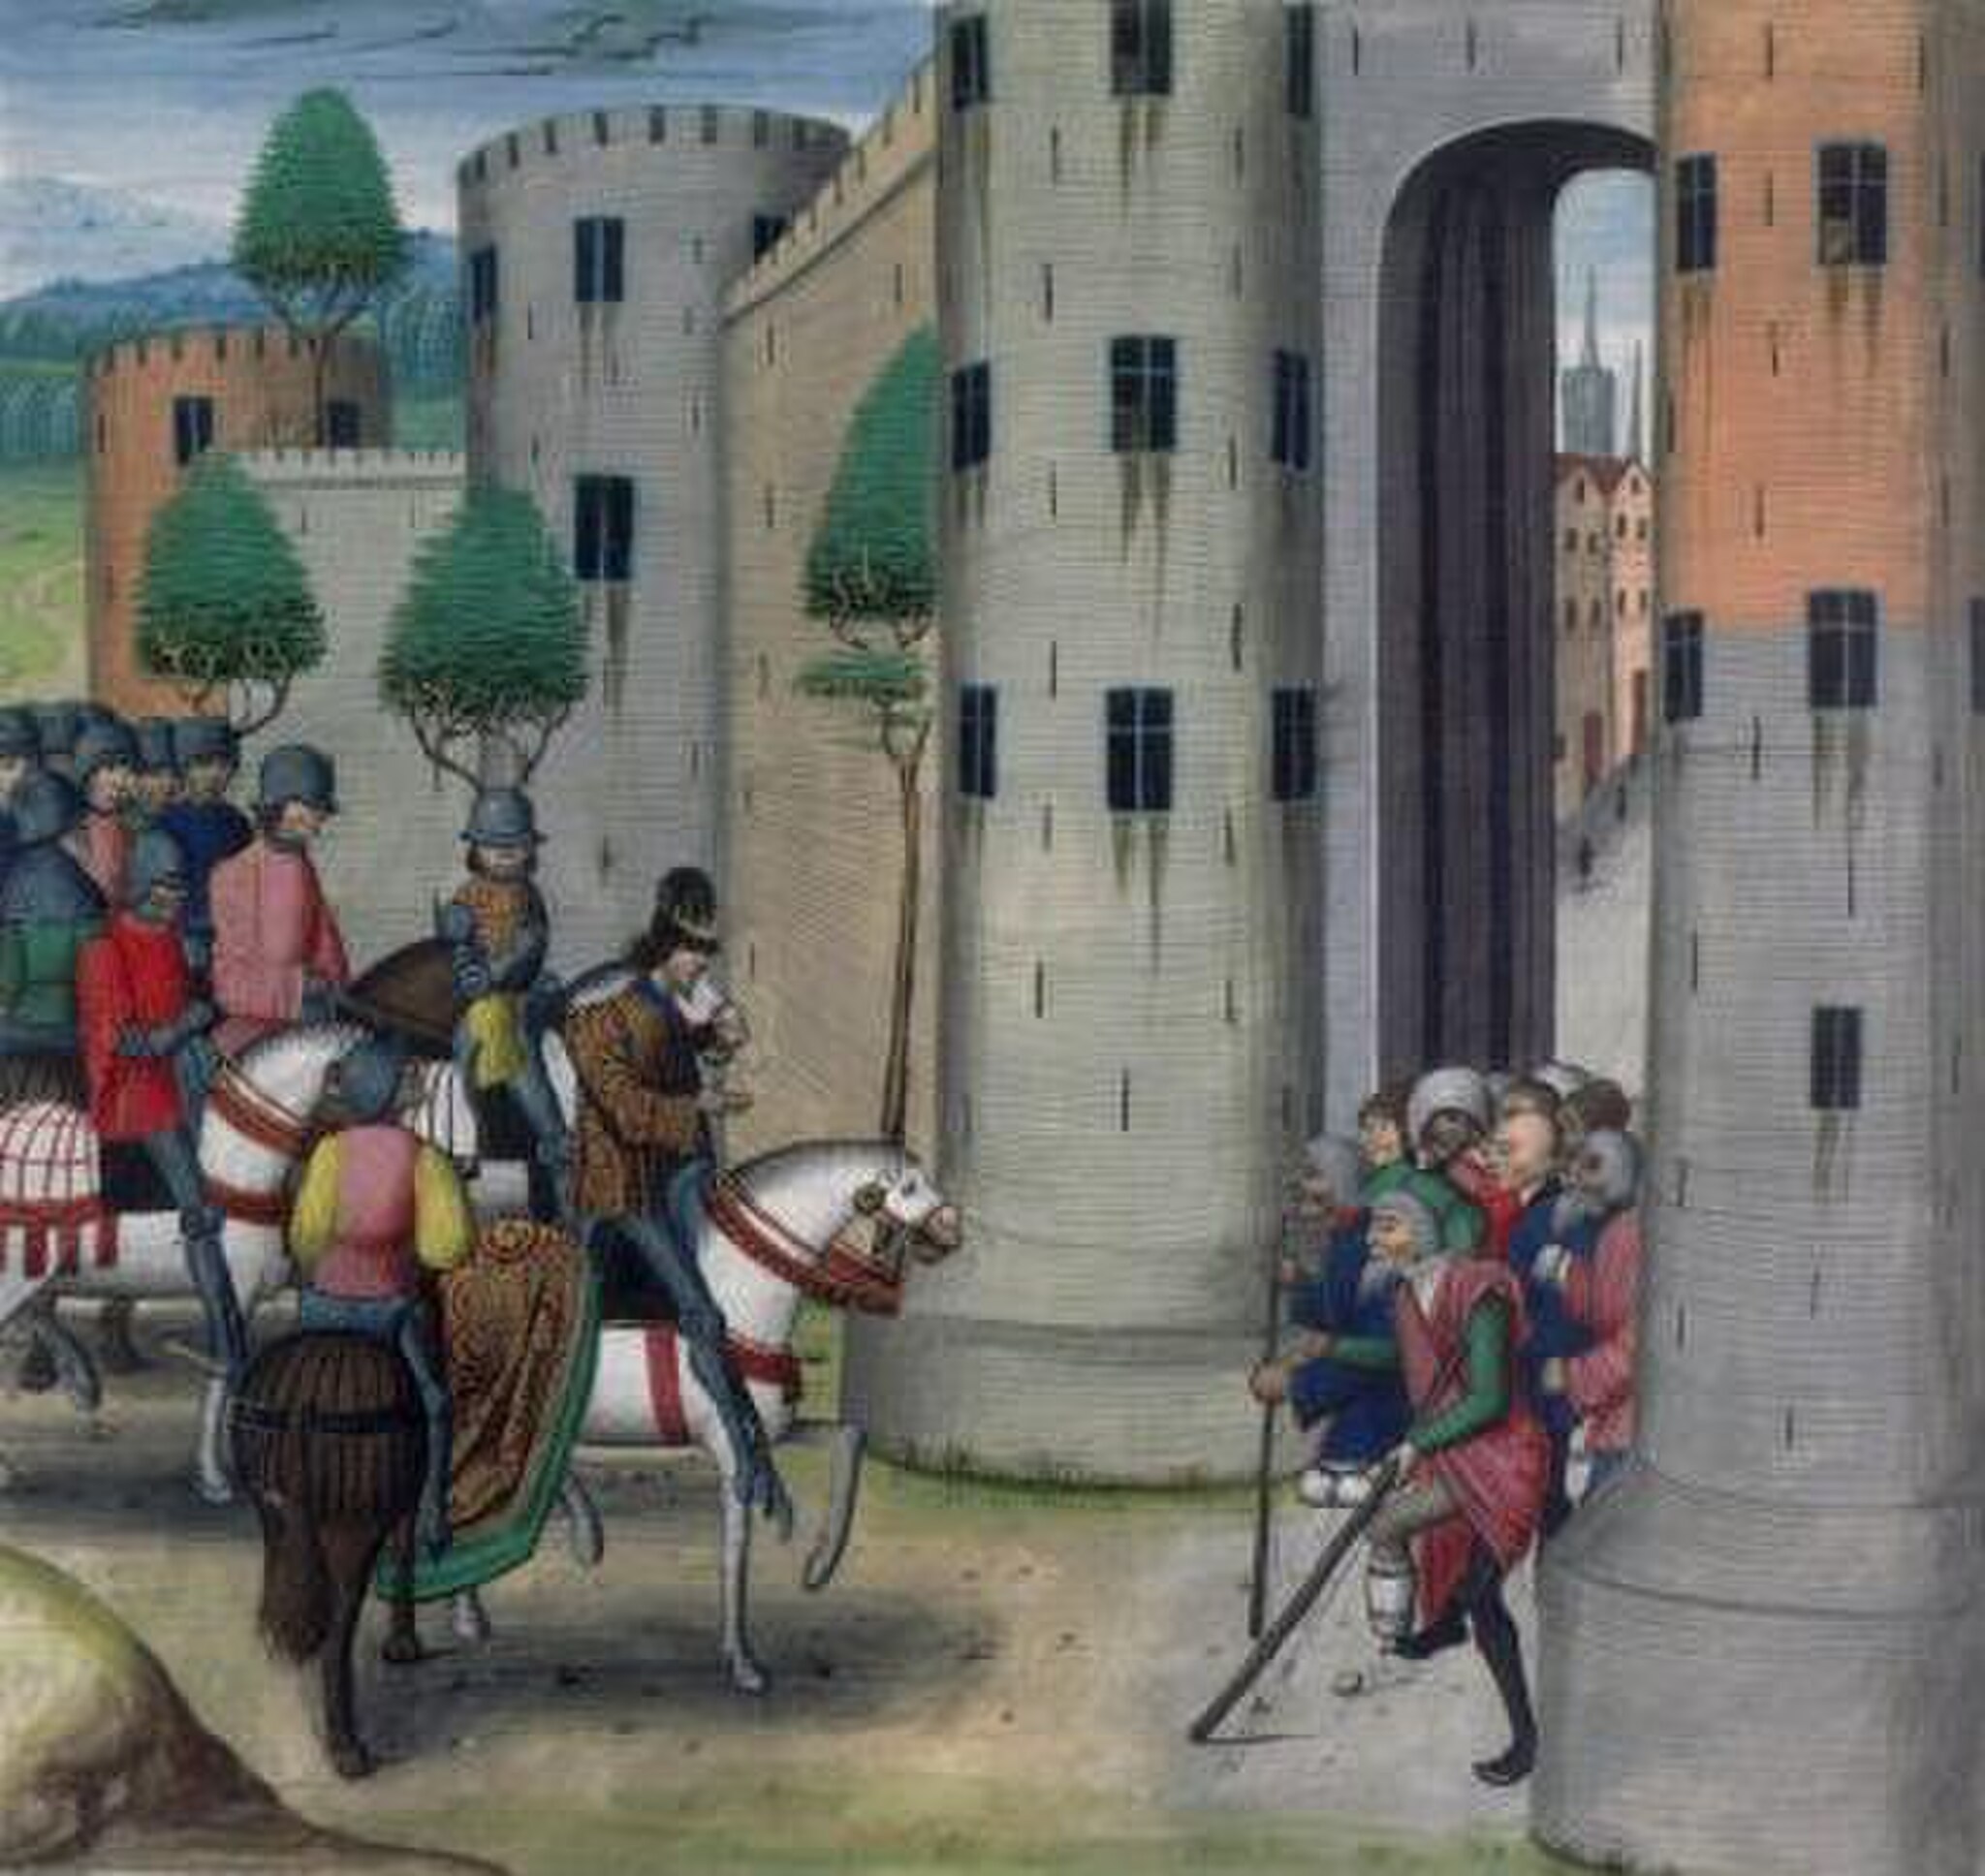
Title: Dessin Arrivée d'Alexandre à Persépolis
Description: Titre: Arrivée d'Alexandre à Persépolis, Quinte-Curce , Histoire d'Alexandre le Grand (traduction Vasque de Lucène ), Belgique , Flandre , XVe siècle Cote: BNF Richelieu Manuscrits occidentaux Français 47, Fol. 49v ICR: 2080 Licence: Identifiant: 08100012 Image Nunéro: 21 Source: Site de Gallica
Date: 9 February 2004 (original upload date)
Categories: History of Persepolis, PD Old, Images from Gallica to be checked, Miniatures of Alexander the Great, CC-PD-Mark, Persepolis in art, Richelieu Manuscrits occidentaux Français 47